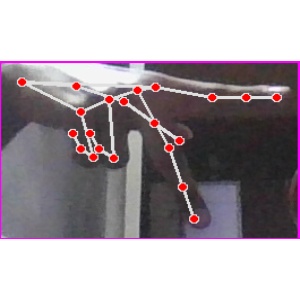
अक्षर: प